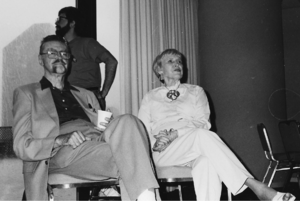
Lyon Sprague de Camp, né le 27 novembre 1907 à New York et mort le 6 novembre 2000 à Plano au Texas, est un écrivain américain de science-fiction et de fantasy. Au long de sa carrière de cinquante ans, il a rédigé plus de cent nouvelles, ainsi que plusieurs biographies d'écrivains de fantasy. Il fut ami avec Isaac Asimov et Robert Heinlein. Sa première nouvelle, Les Isolingues, parut en 1937 dans Astounding Science-fiction.